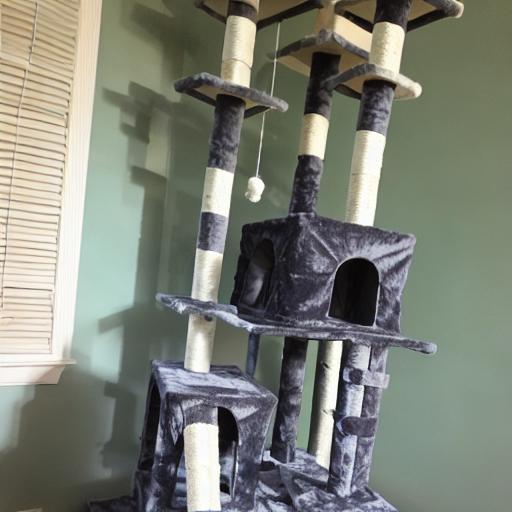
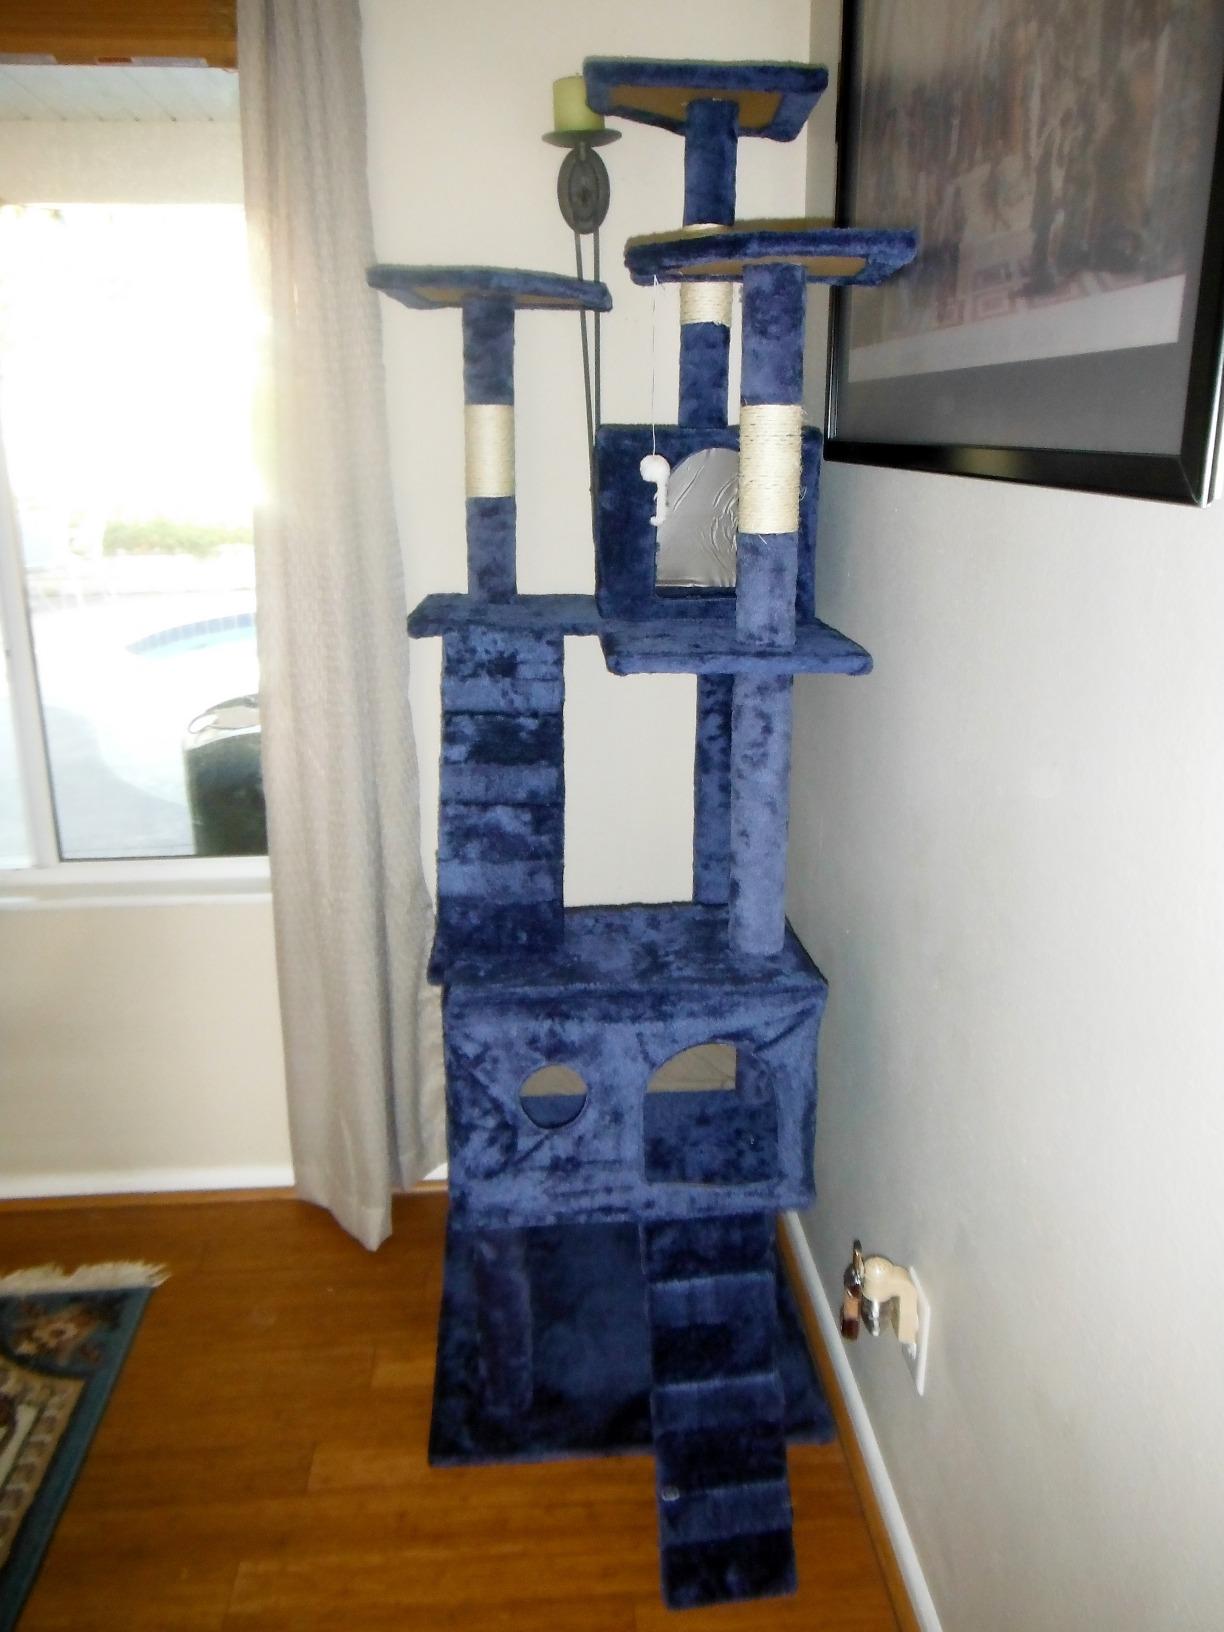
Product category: items_cat tree
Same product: no